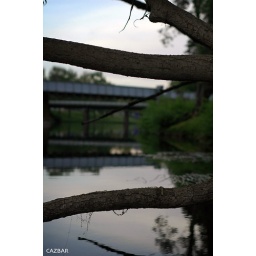
Reflections in the river.The train bridge in the background.